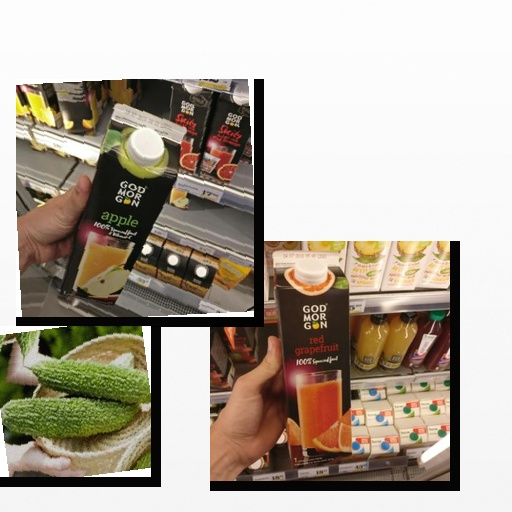
Food items: apple_juice, red_grapefruit_juice, bitter_gourd